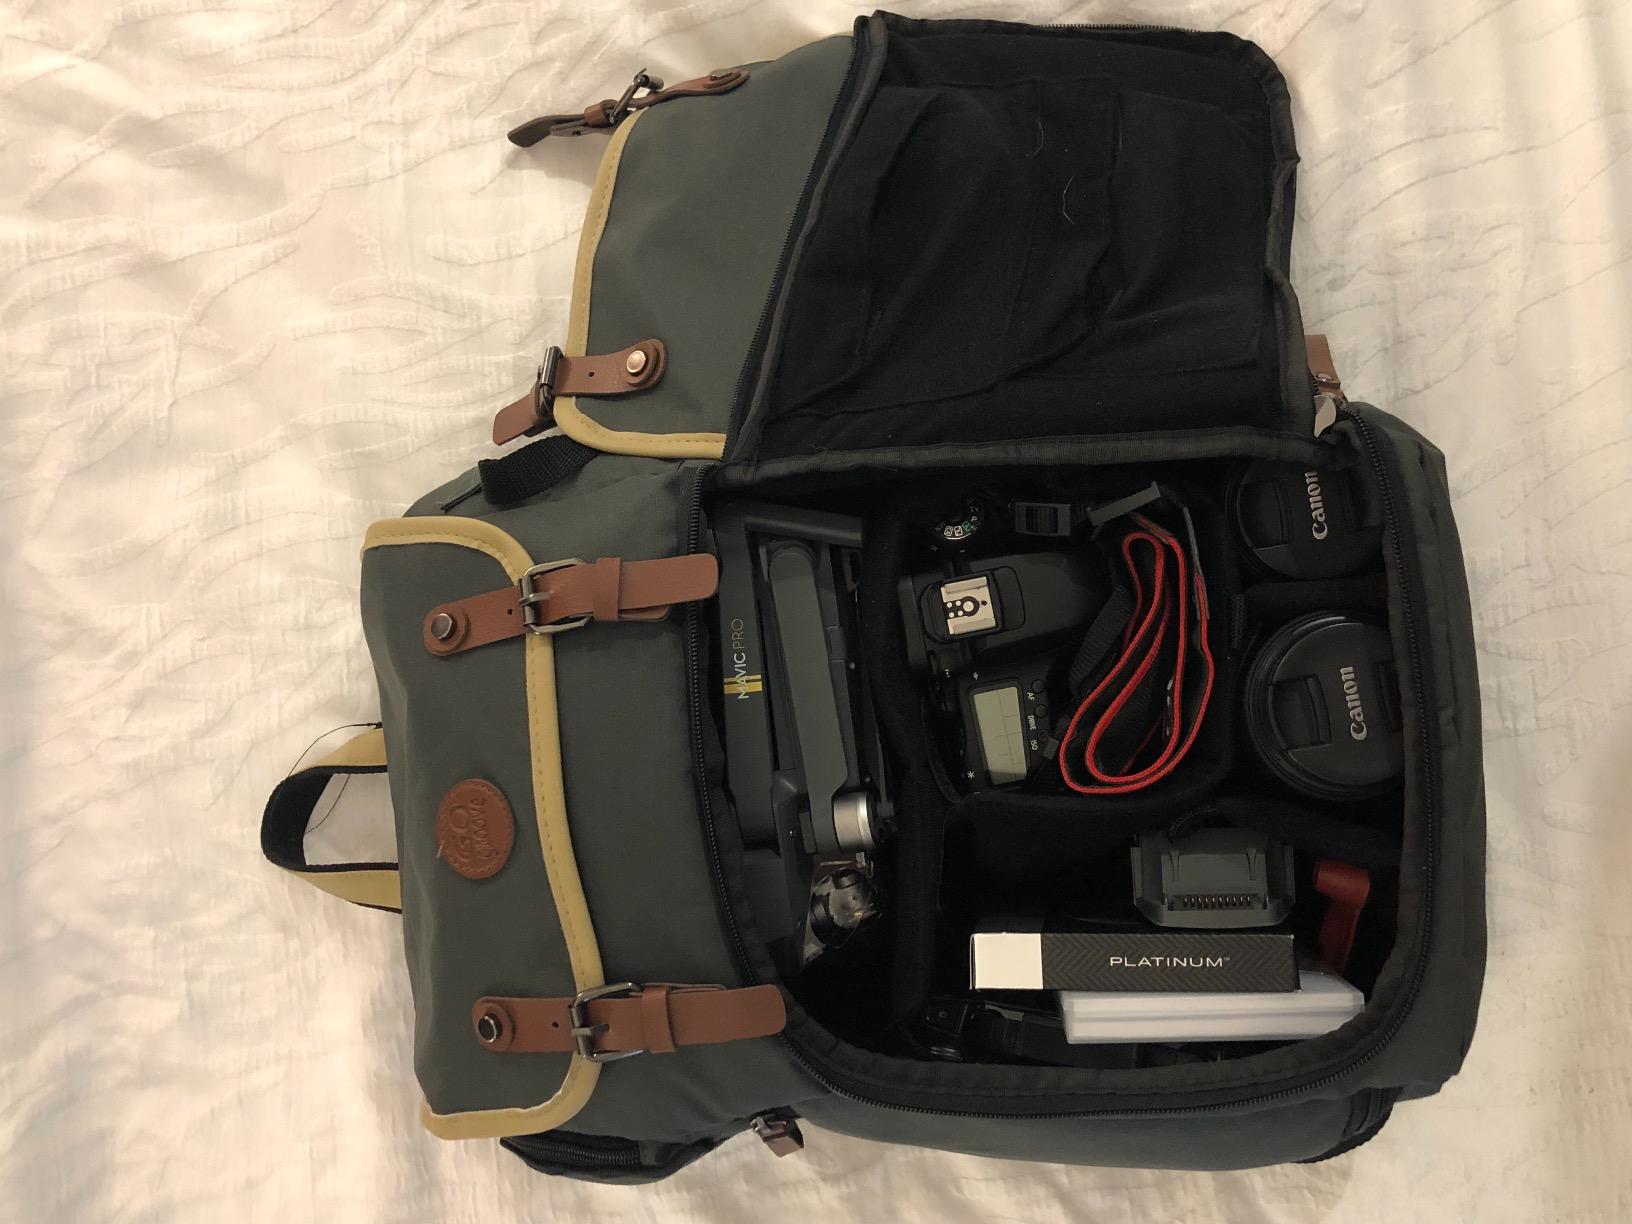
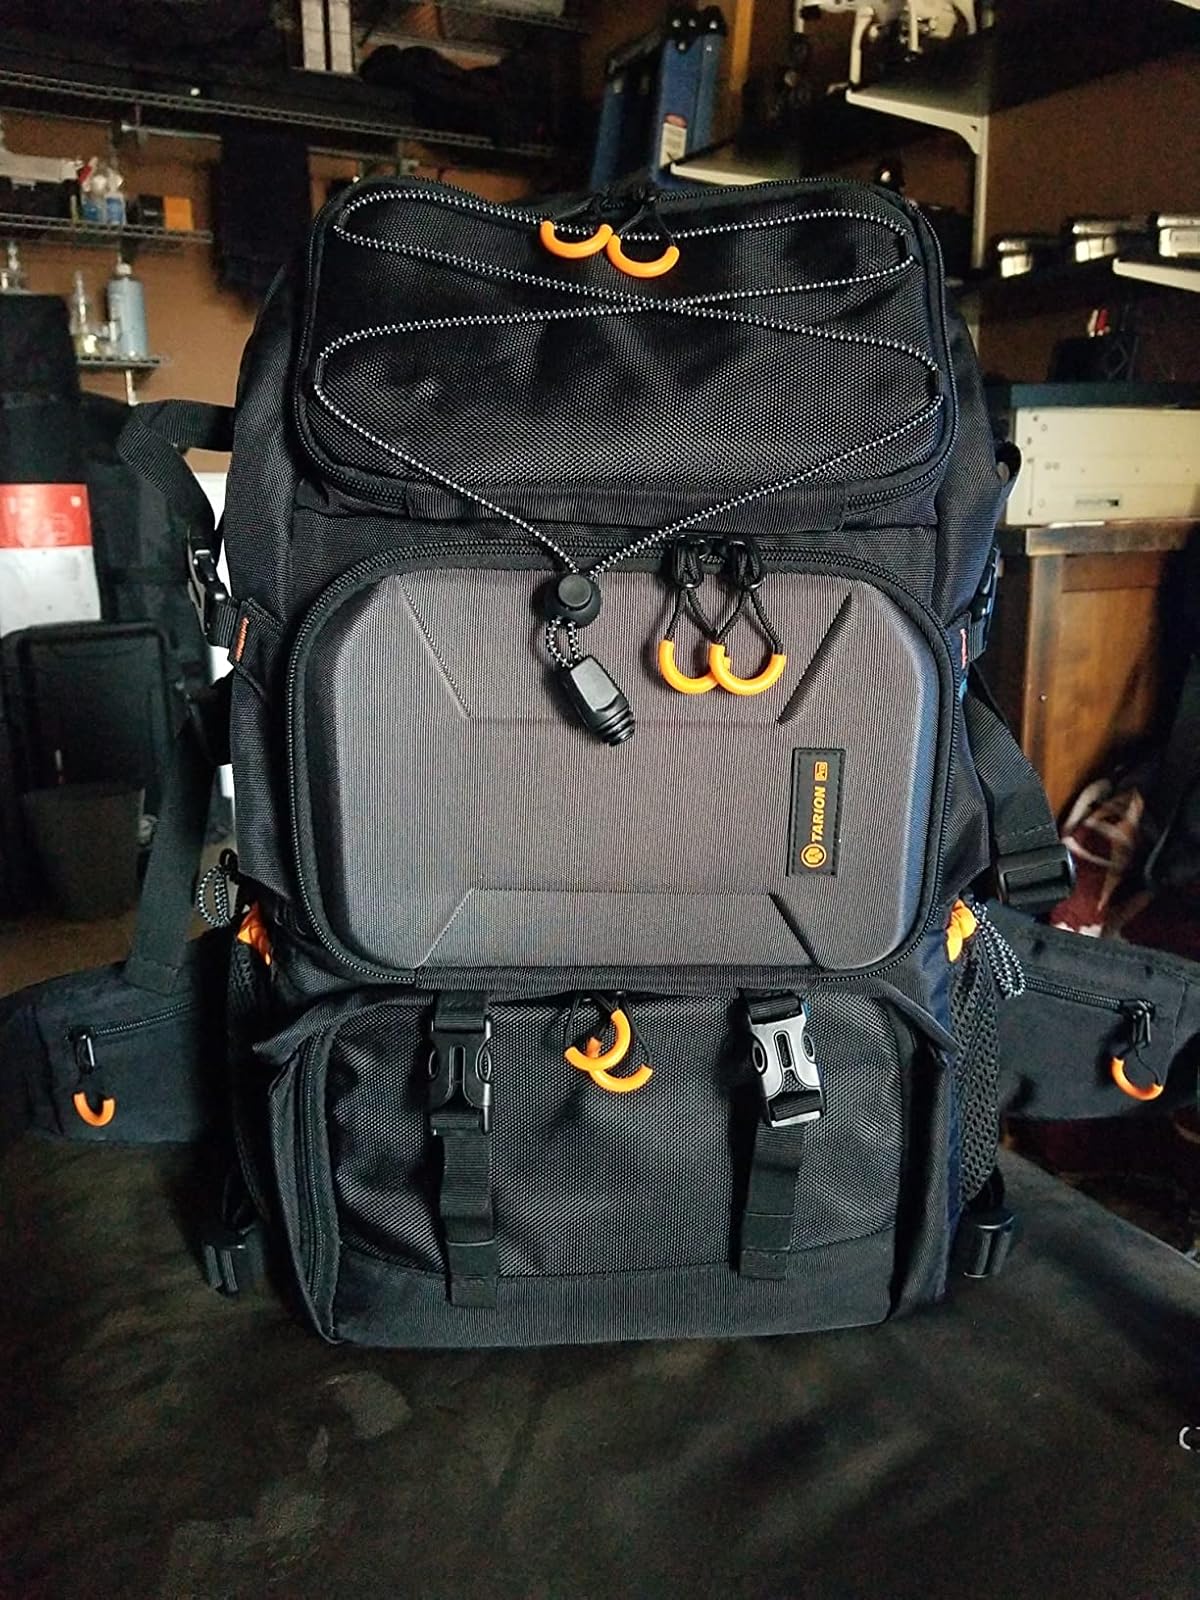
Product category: bag
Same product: no